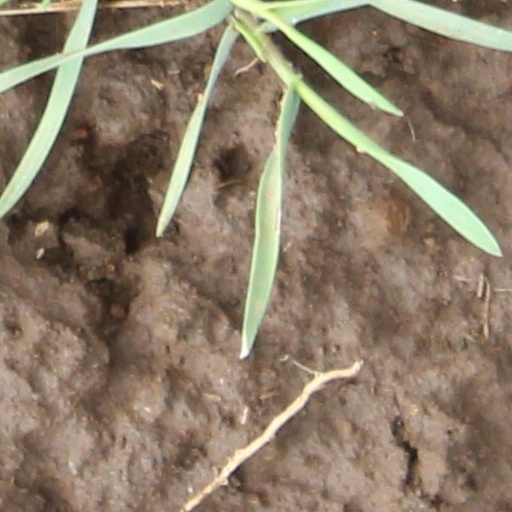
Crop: wheat